Tartan

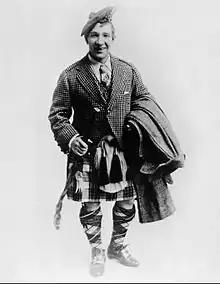
Harry Lauder in one of his Highland outfits, 1922

On 8 April 1815, the society resolved that the clan chiefs each "be respectfully solicited to furnish the Society with as much of the Tartan of his Lordship's Clan as will serve to Show the Pattern and to Authenticate the Same by Attaching Thereunto a Card bearing the Impression of his Lordship's Arms." Many had no idea of what their tartan might be or whether they had one, some provided only a vague description, and some claimed they had none. But plenty were keen to comply and to provide authentic signed and sealed samples; many (possibly most) turned to Wilsons of Bannockburn for a design, while some directly adopted a regimental tartan as their own, and still others adapted designs from old portraits of clan nobles. Alexander Wentworth Macdonald, Baron Macdonald, wrote back to the society: "Being really ignorant of what is exactly The Macdonald Tartan, I request you will have the goodness to exert every Means in your power to Obtain a perfectly genuine Pattern, Such as Will Warrant me in Authenticating it with my Arms." Finding no agreement within his clan on a pattern, Robertson of Struan ended up adopting the regimental tartan of the Loyal Clan Donnachie (Robertson) Volunteers; being based on the Black Watch pattern, it could not pre-date the late 18th century. On the other hand, Sir John Macgregor Murray of Clan Gregor, who had spent most of his life in England and India, was writing instructions on the use of his clan's tartan by December 1818. In 1819, Wilsons were engaged in correspondence to "send ... specimens of all coloured Tartans used by these Clans ...said to exceed thirty in number", to a writer in Italy preparing a book on clan tartans; the same year, they also produced their "Key Pattern Book" of over 200 tartans (representing only a fraction of their total tartan output, presumably the most marketable designs, and not always under the same names as found in contemporary collections of Wilsons' tartan samples such as the Cockburn collection and that of the Highland Society).